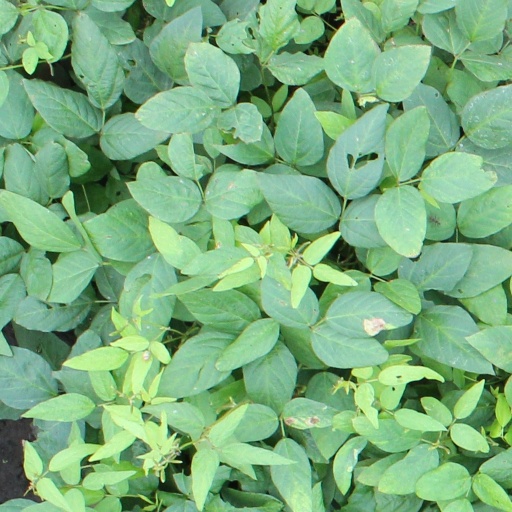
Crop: soybean